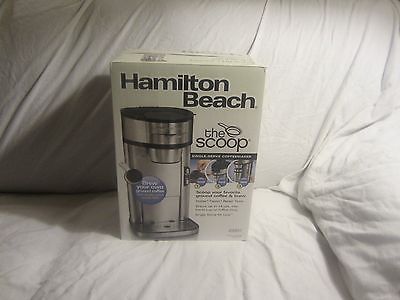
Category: coffee maker